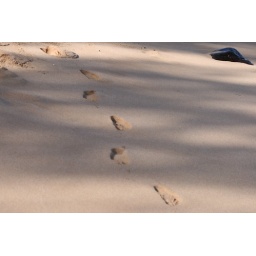
foot prints in the sand on turtle beach